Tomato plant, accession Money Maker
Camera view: vertical (180 deg); turntable rotation: 0 degrees
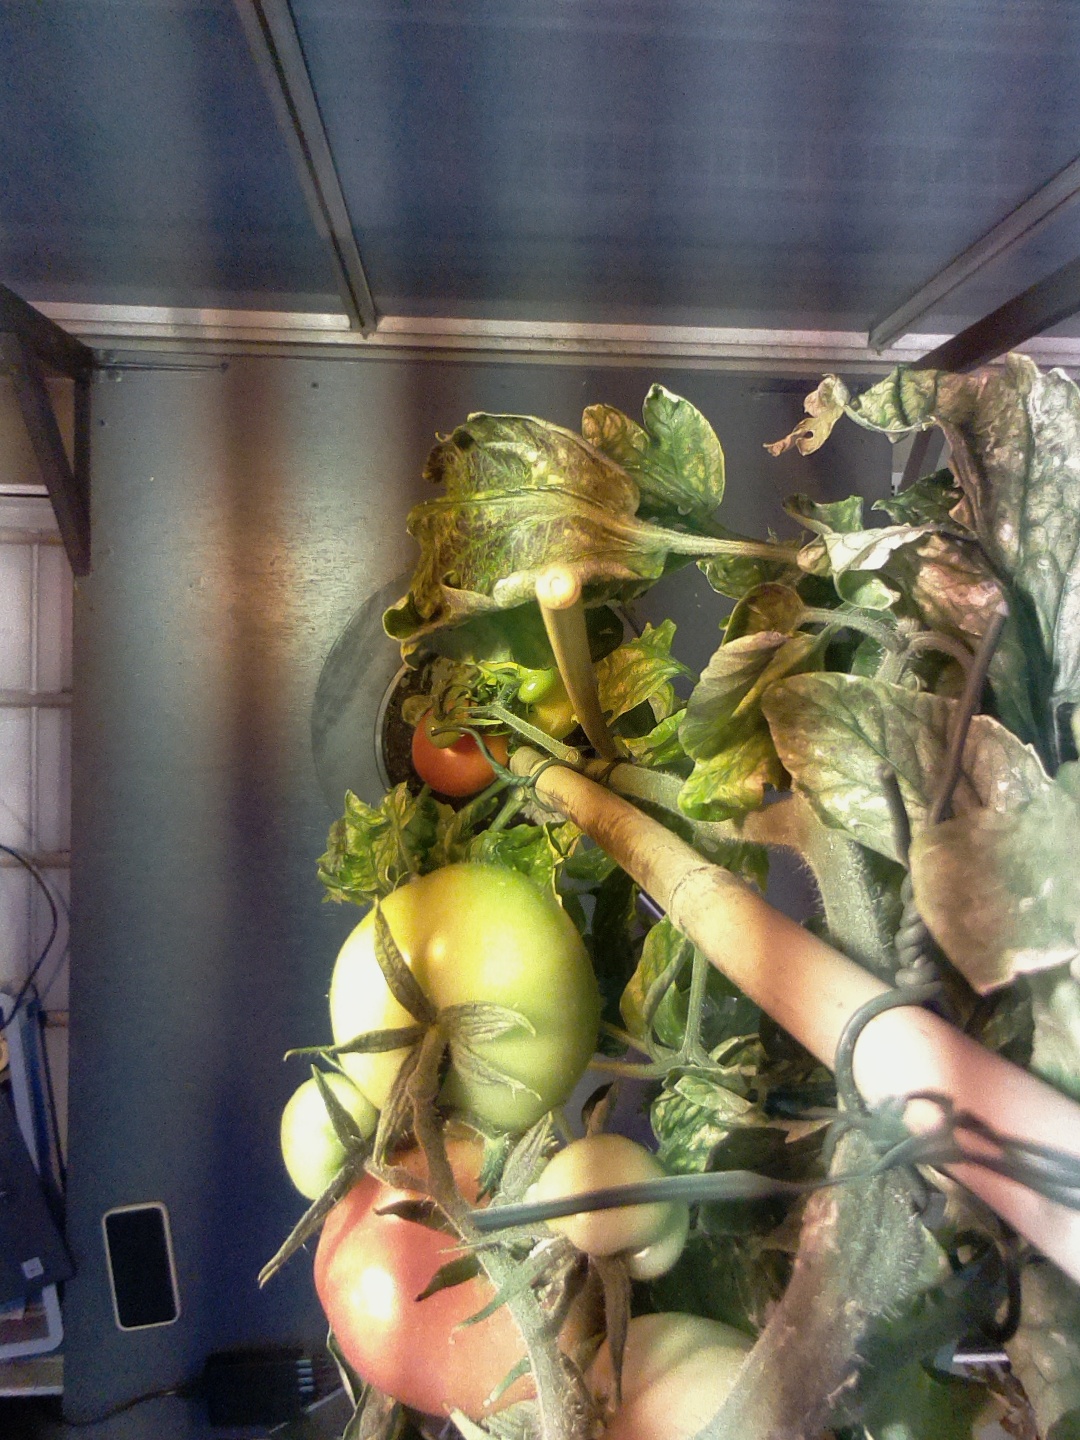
BBCH growth stage 81: 10%-20% of fruits show typical fully ripe color